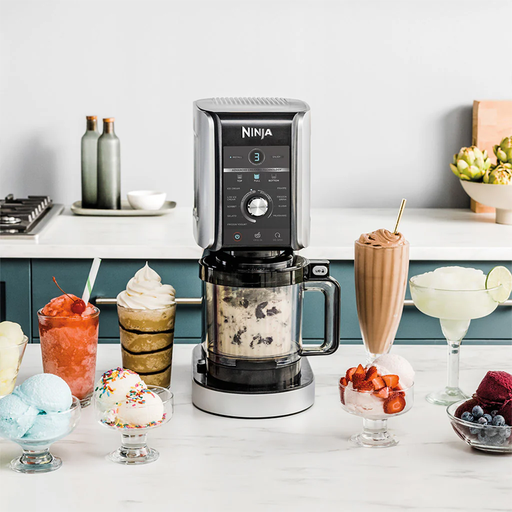
קטגוריה: מתנות בתוספת תשלום
תיאור: מכונת גלידה Ninja מבית Creami Deluxe
דגם: NC503
תשלום נוסף: 470 ₪
מידע נוסף: מתנה בתוספת תשלום